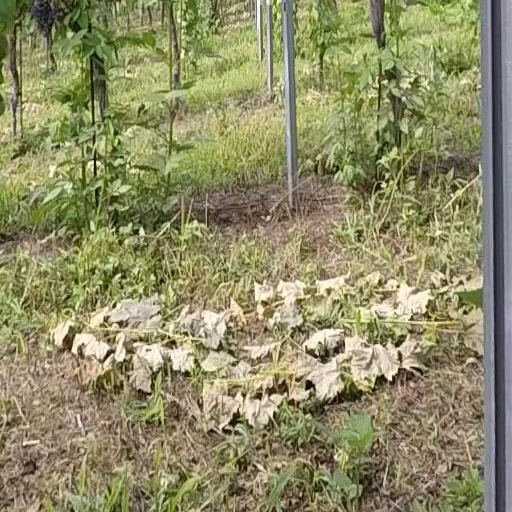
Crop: grape